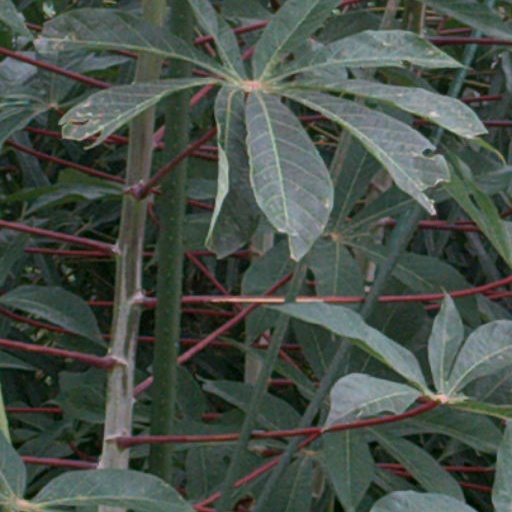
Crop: cassava